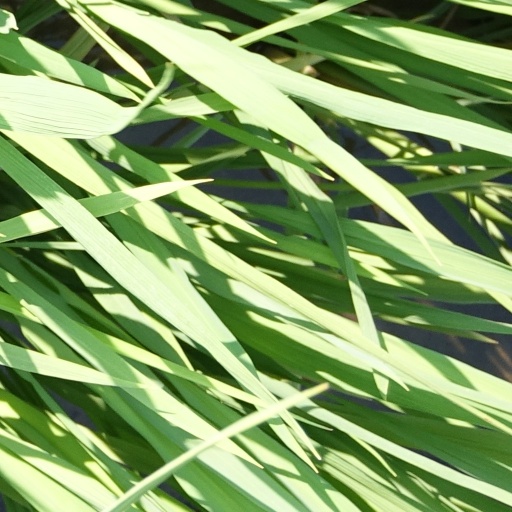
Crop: rice